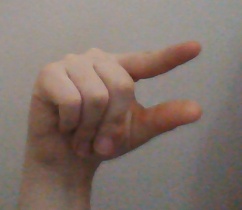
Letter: dal